Naito Parkway

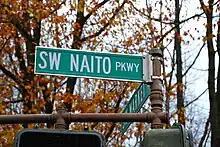
Sign at Naito & Market

The street then passes over Interstate 405 (I-405), including ramps for the Marquam Bridge, and into Downtown Portland. After passing Harbor Drive, which provides an I-5 southbound connection, the parkway runs adjacent to Tom McCall Waterfront Park through most of downtown, with connections to the Hawthorne and Morrison bridges. The Morrison Bridge provides a second connection to I-5. Between these two bridges in the median of Naito is Mill Ends Park which is, according to some, the world's smallest park.